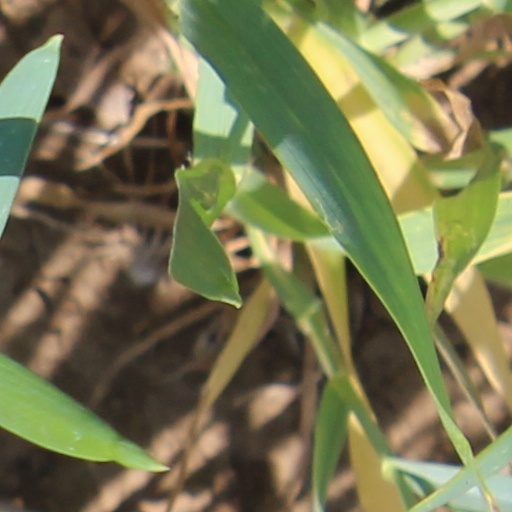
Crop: wheat